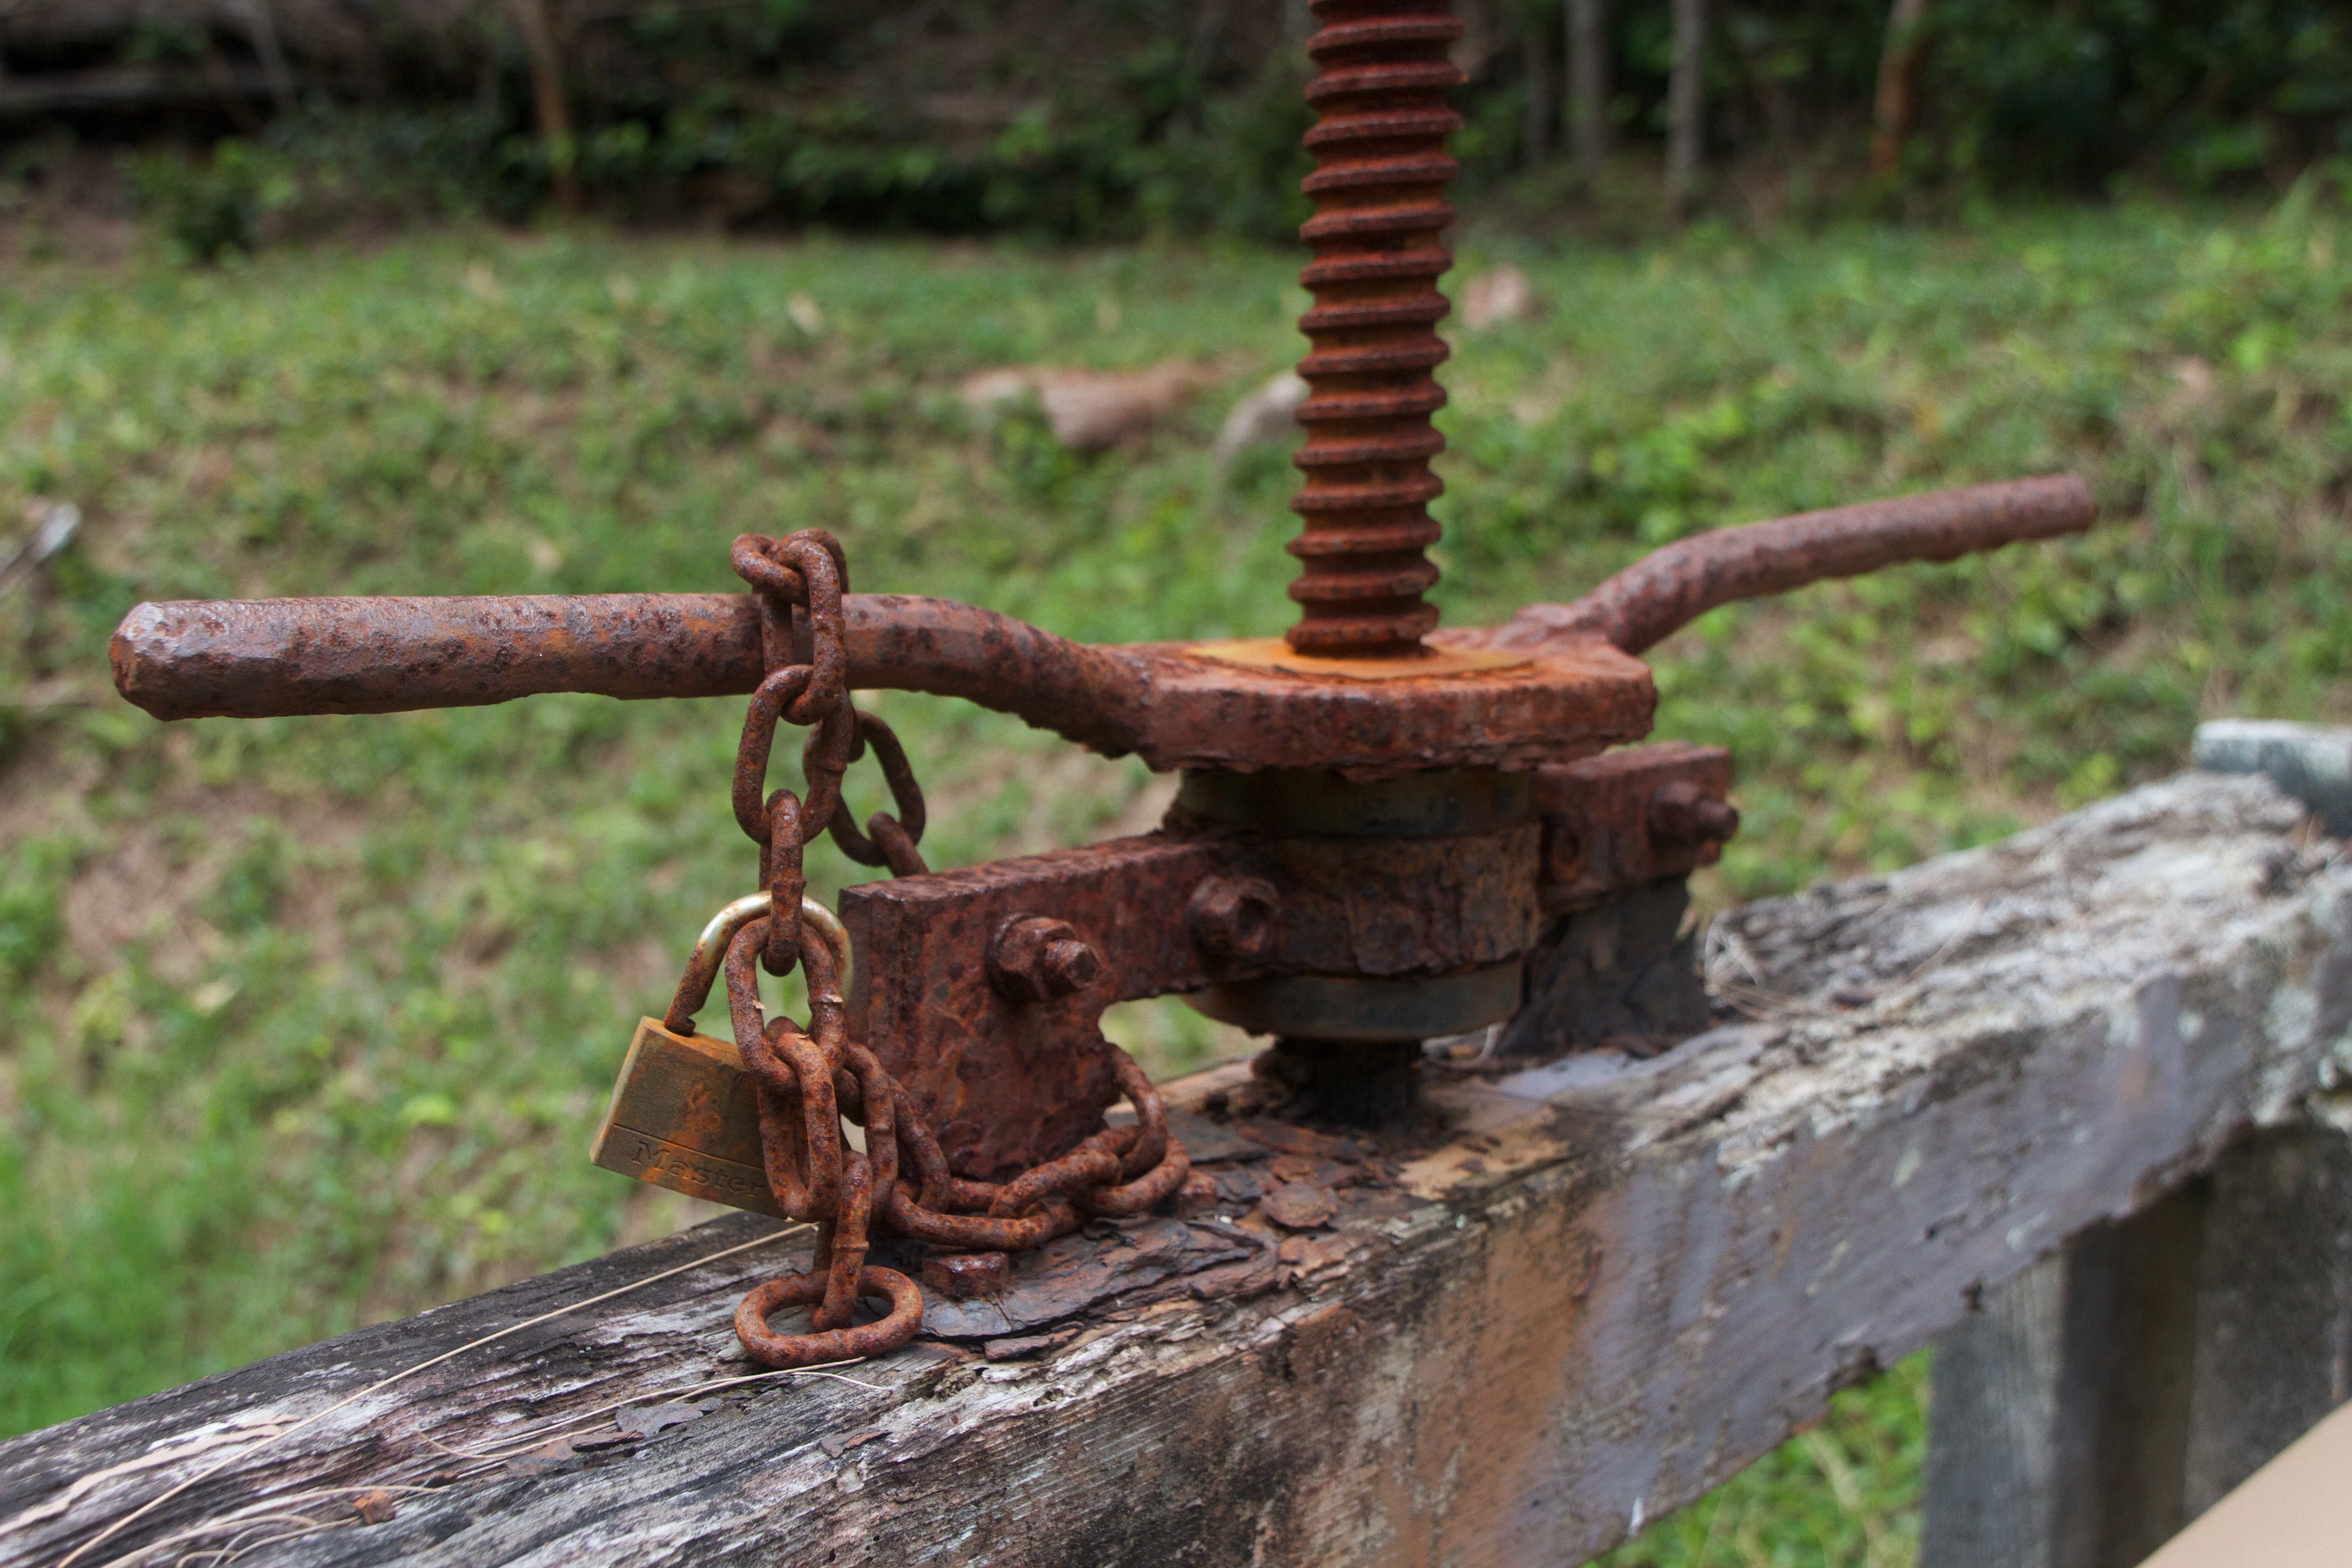
tree, wood, trunk